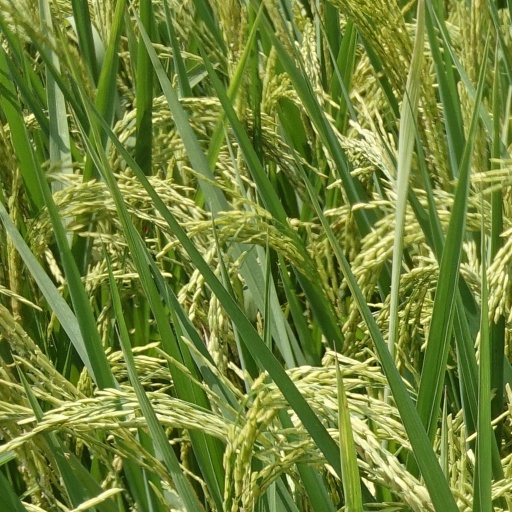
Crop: rice